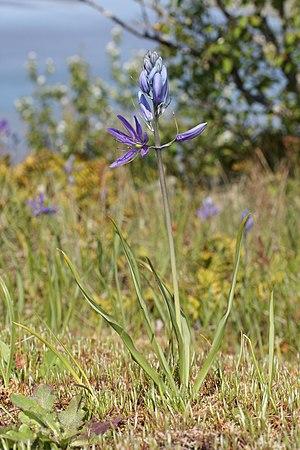
Le petit camas ou Camash, parfois encore appelé Jacinthe d'indiens. Photo prise à Craft Island, dans le Washington (États-Unis).